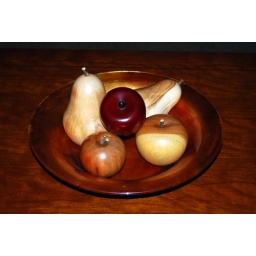
At a sample sale this year, I was given some pieces of wooden fruit. I like them sitting in this bowl.